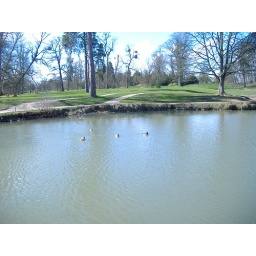
ducks in the lake by the peasant village